Andrea Barber

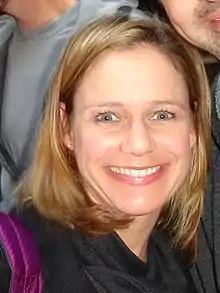
Barber in 2016

Andrea Laura Barber (born July 3, 1976) is an American actress. She is best known for playing Kimmy Gibbler in the ABC sitcom "Full House" and the Netflix sequel series "Fuller House".